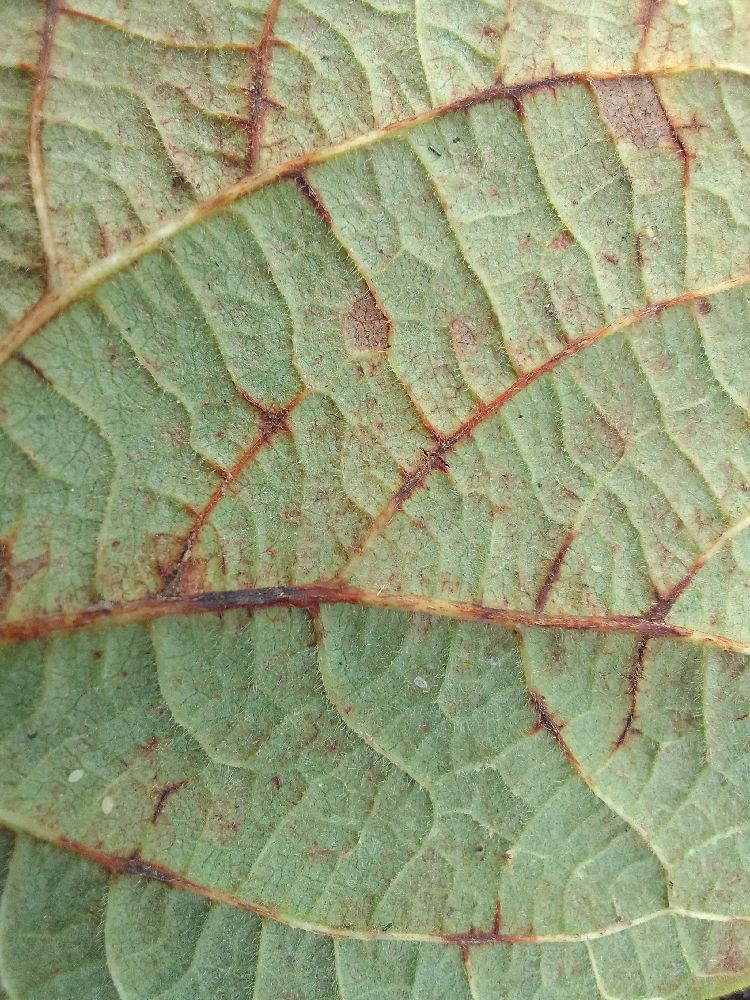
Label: anthracnose